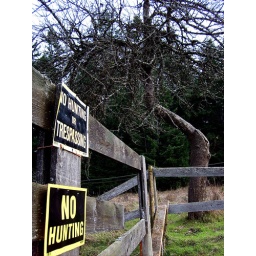
A sign and a scary tree by my house.